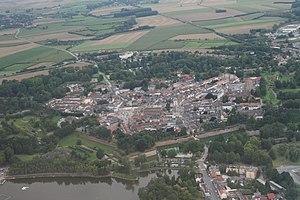
remparts du quesnoy vus du ciel, permettant d'observer dans son intégralité le travail de vauban This building is classé au titre des Monuments Historiques. It is indexed in the Base Mérimée, a database of architectural heritage maintained by the French Ministry of Culture,
Le Quesnoy est une commune française, située dans le département du Nord et la région Hauts-de-France.